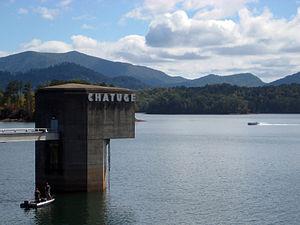
Le lac Chatuge est un lac artificiel des États-Unis situé dans les États de la Géorgie et de la Caroline du Nord. Il s'est constitué en 1942 à la suite de la construction du barrage de Chatuge.